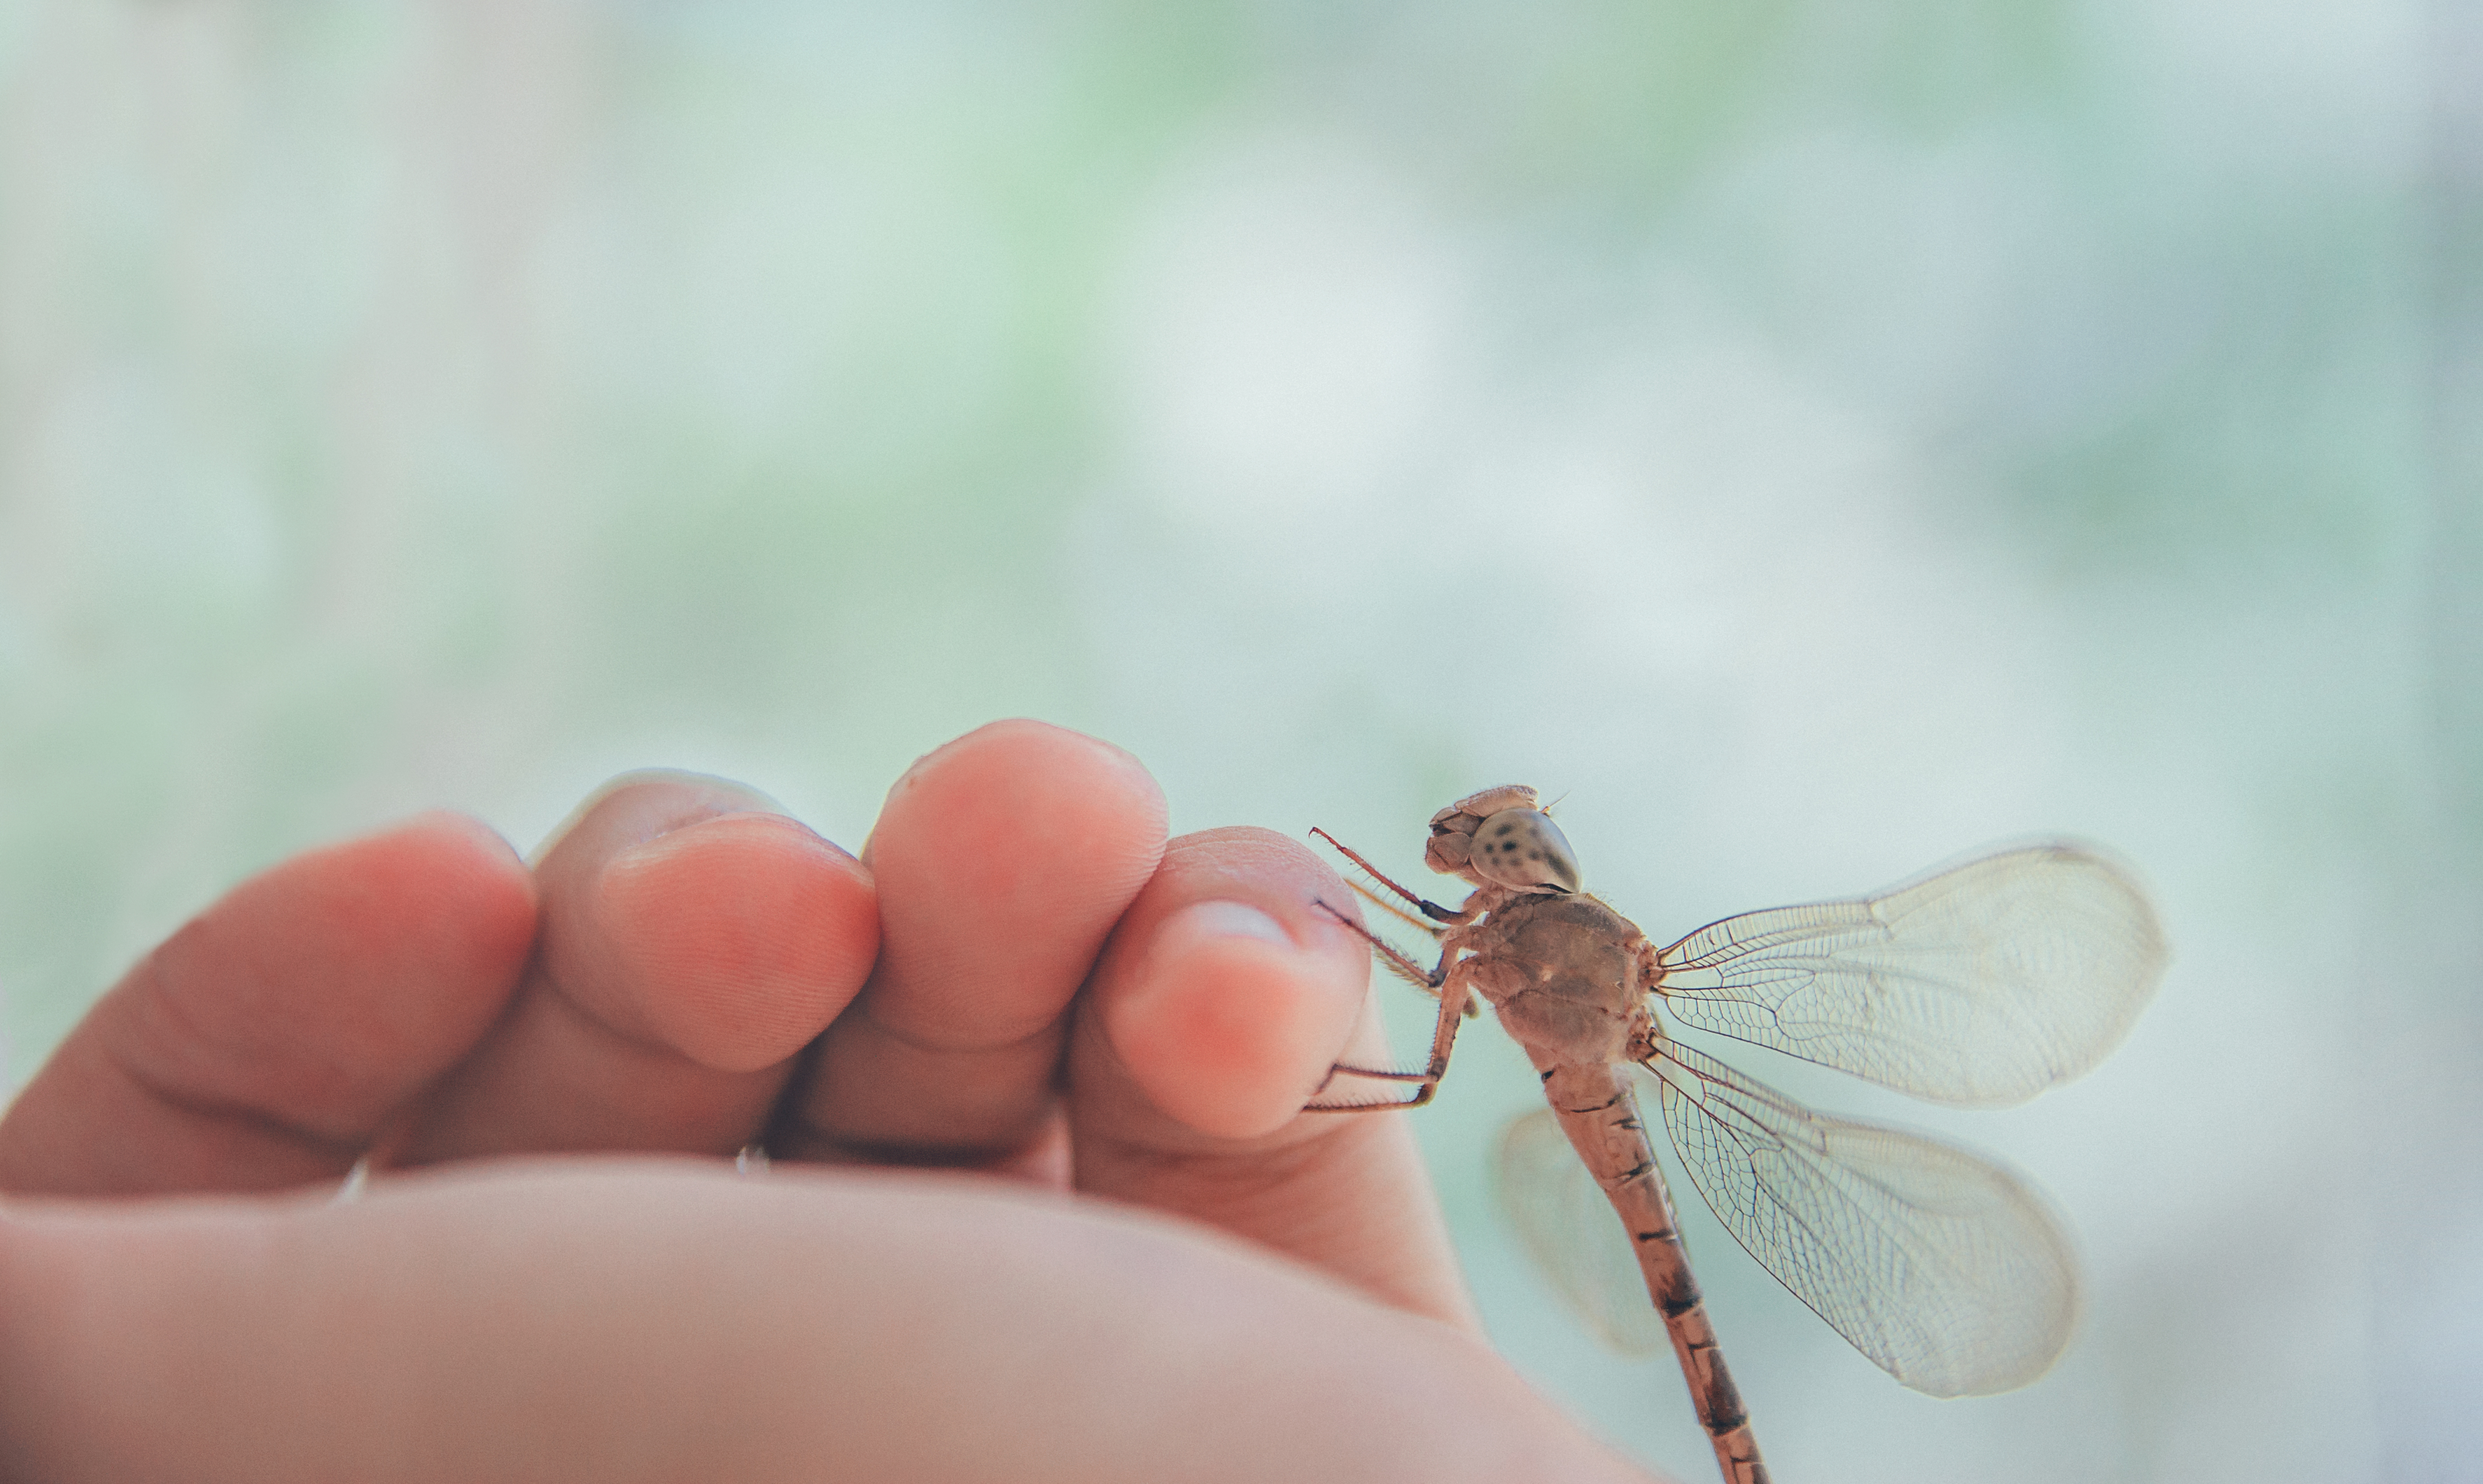
love, cute, portrait, beautiful, happy, girl, hand, insect, finger, macro photography, invertebrate, close up, nail, pest, arthropod, pollinator, moths and butterflies, toe